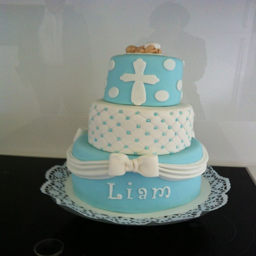
christening cake for a baby boy